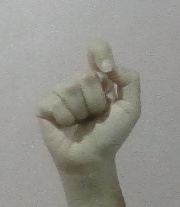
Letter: fa